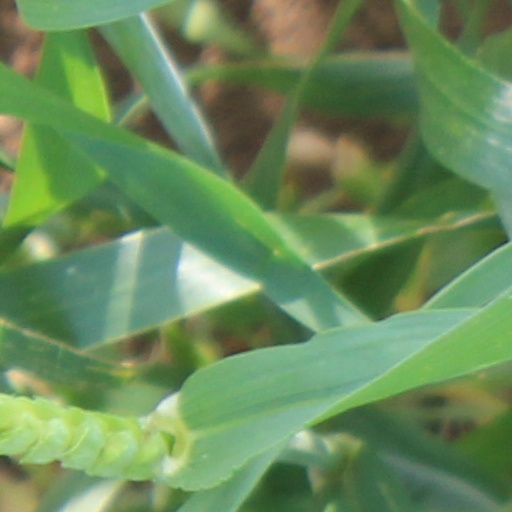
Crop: wheat